Kalpana (Malayalam actress)

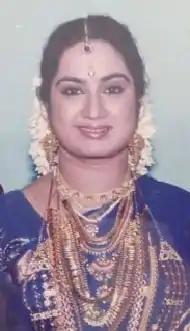

Kalpana Ranjani (5 October 1965 – 25 January 2016), better known mononymously as Kalpana, was an Indian actress who appeared in South Indian films, predominantly in Malayalam and Tamil. Kalpana has acted in over 300 films in various South Indian languages. She won the National Film Award for Best Supporting Actress for her performance in "Thanichalla Njan" (2012) at the 60th National Film Awards. Kalpana began her career as a child artist in the late 1970s. Although she came into the industry with the intention of being a lead actress, she became popular among the audiences for her comic roles.